London Public Library

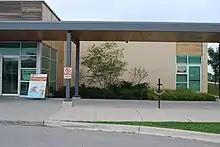
Westmount branch of the London Public Library

London Mechanics' Institute was one of a series of Mechanic's Institutes that were set up around the world after becoming popular in Britain. It housed a subscription library that allowed members who paid a fee to borrow books. The Mechanic's Institutes libraries eventually became public libraries when the establishment of free libraries occurred.